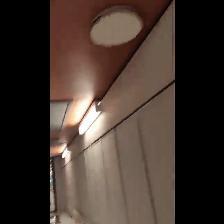
Label: NonHuman